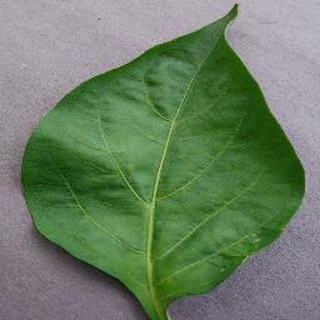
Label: healthy_bell_pepper